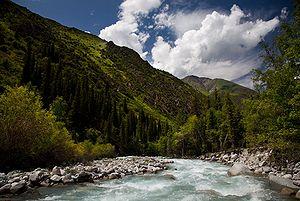
Le parc national d'Ala Archa est un parc national alpin dans les montagnes de Tian au Kirghizistan, établi en 1976 et situé approximativement à 40 km au Sud de la capitale, Bichkek. Le parc, qui comprend les gorges de la rivière Ala-Archa et les montagnes aux alentours, est une destination populaire de week-end pour les pique-niques, les randonnées pédestres ou équestres, le ski ou l'alpinisme. Le parc est ouvert toute l'année, même si les saisons les plus populaires sont la fin de l'été et le début de l'automne. Tous les ans, au 1ᵉʳ mai, le festival Alpinada est l'occasion pour des centaines de visiteurs de camper dans la vallée et de grimper le Mont Komsomolets.